Sophia Magdalena of Denmark

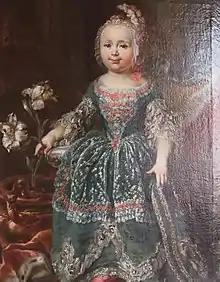
Portrait of Sophia Magdalena as a child, 1750

In the spring of 1751, at the age of five, she was betrothed to Gustav, the heir apparent to the throne of Sweden, and she was brought up to be the Queen of Sweden. The marriage was arranged by the Riksdag of the Estates, not by the Swedish royal family. The marriage was arranged as a way of creating peace between Sweden and Denmark, which had a long history of war and which had strained relations following the election of an heir to the Swedish throne in 1743, where the Danish candidate had lost. The engagement was met with some worry from Queen Louise, who feared that her daughter would be mistreated by the Queen of Sweden, Louisa Ulrika of Prussia. The match was known to be disliked by the Queen of Sweden, who was in constant conflict with the Parliament; and who was known in Denmark for her pride, dominant personality and hatred of anything Danish, which she demonstrated in her treatment of the Danish ambassadors in Stockholm.